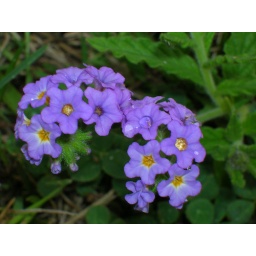
very tiny flowers in the field across from my house ...